Catatumbo lightning

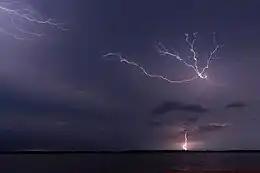
Catatumbo lightning at night

Catatumbo lightning is an atmospheric phenomenon that occurs over and around Lake Maracaibo in Venezuela, typically over a bog area formed where the Catatumbo River flows into the lake. means "House of Thunder" in the language of the Bari people. It originates from a mass of storm clouds at an altitude of more than , and occurs for 140 to 160 nights a year, nine hours per day, and with lightning flashes from 16 to 40 times per minute. The phenomenon sees the highest density of lightning in the world, at 250 per km. In summers, the phenomenon may even occur as dry lightning without rainfall.